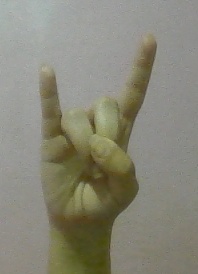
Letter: la